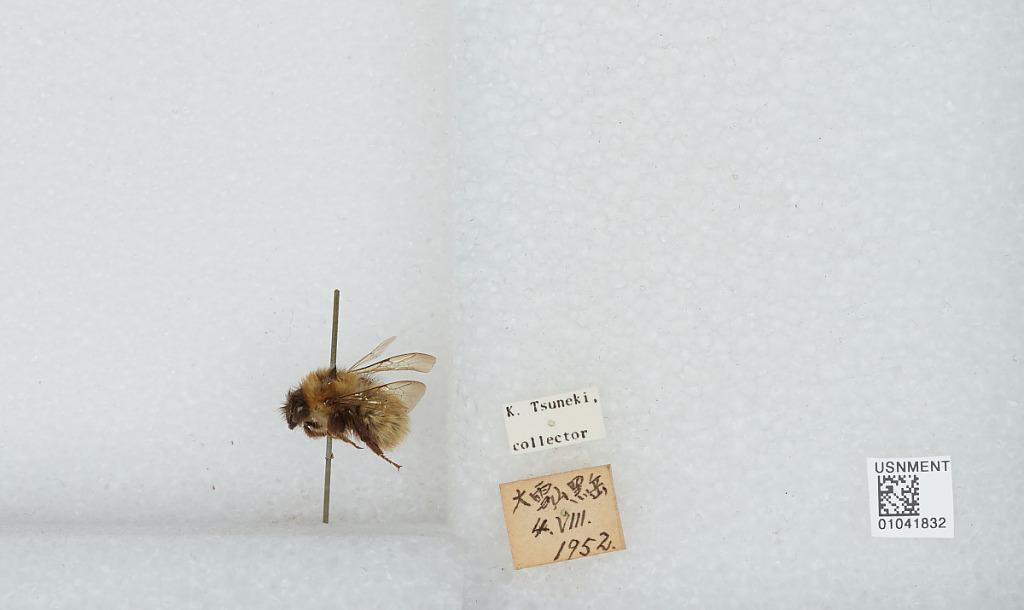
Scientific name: Bombus sp.
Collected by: K. Tsuneki
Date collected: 1952-8-4
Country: Japan
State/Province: Hokkaido
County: Kamikawa
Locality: Daisetsuzan, Kuro-dake